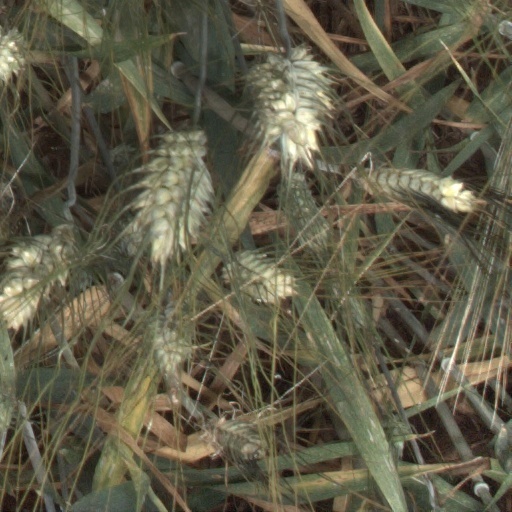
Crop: wheat